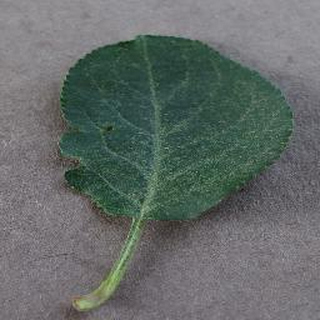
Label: healthy_apple